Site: brandenburg
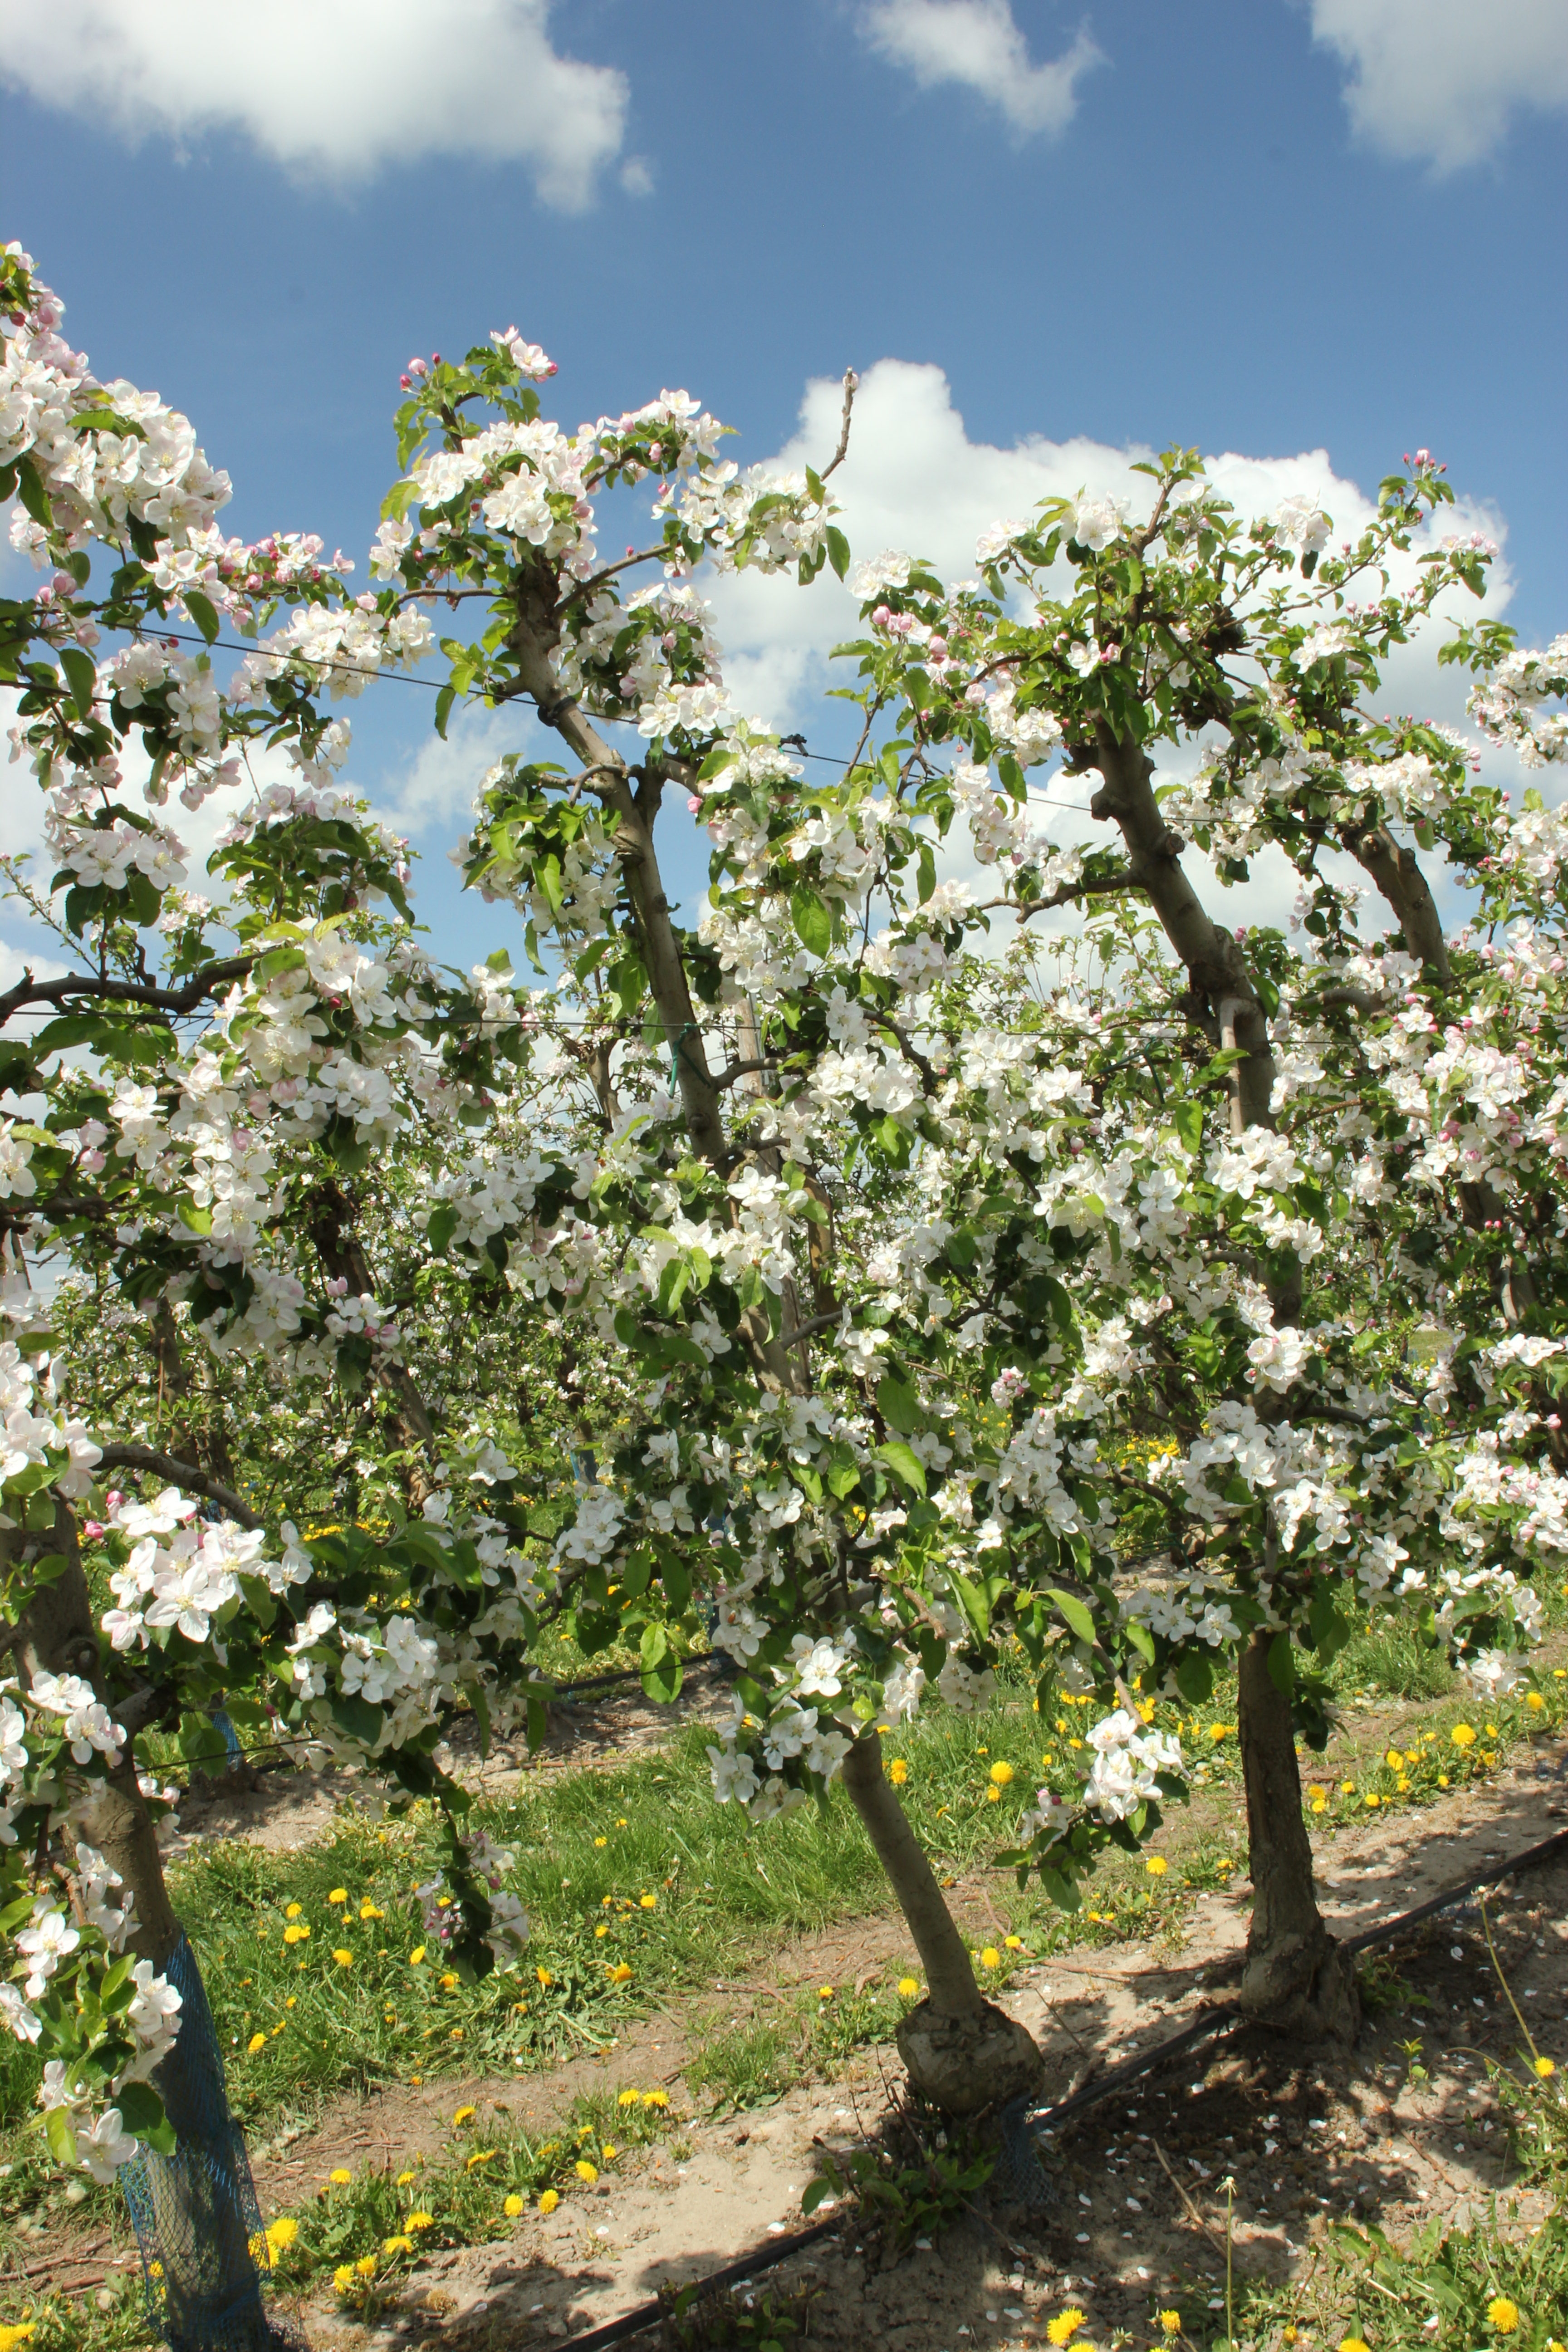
Growth stage (BBCH 65): Flowering